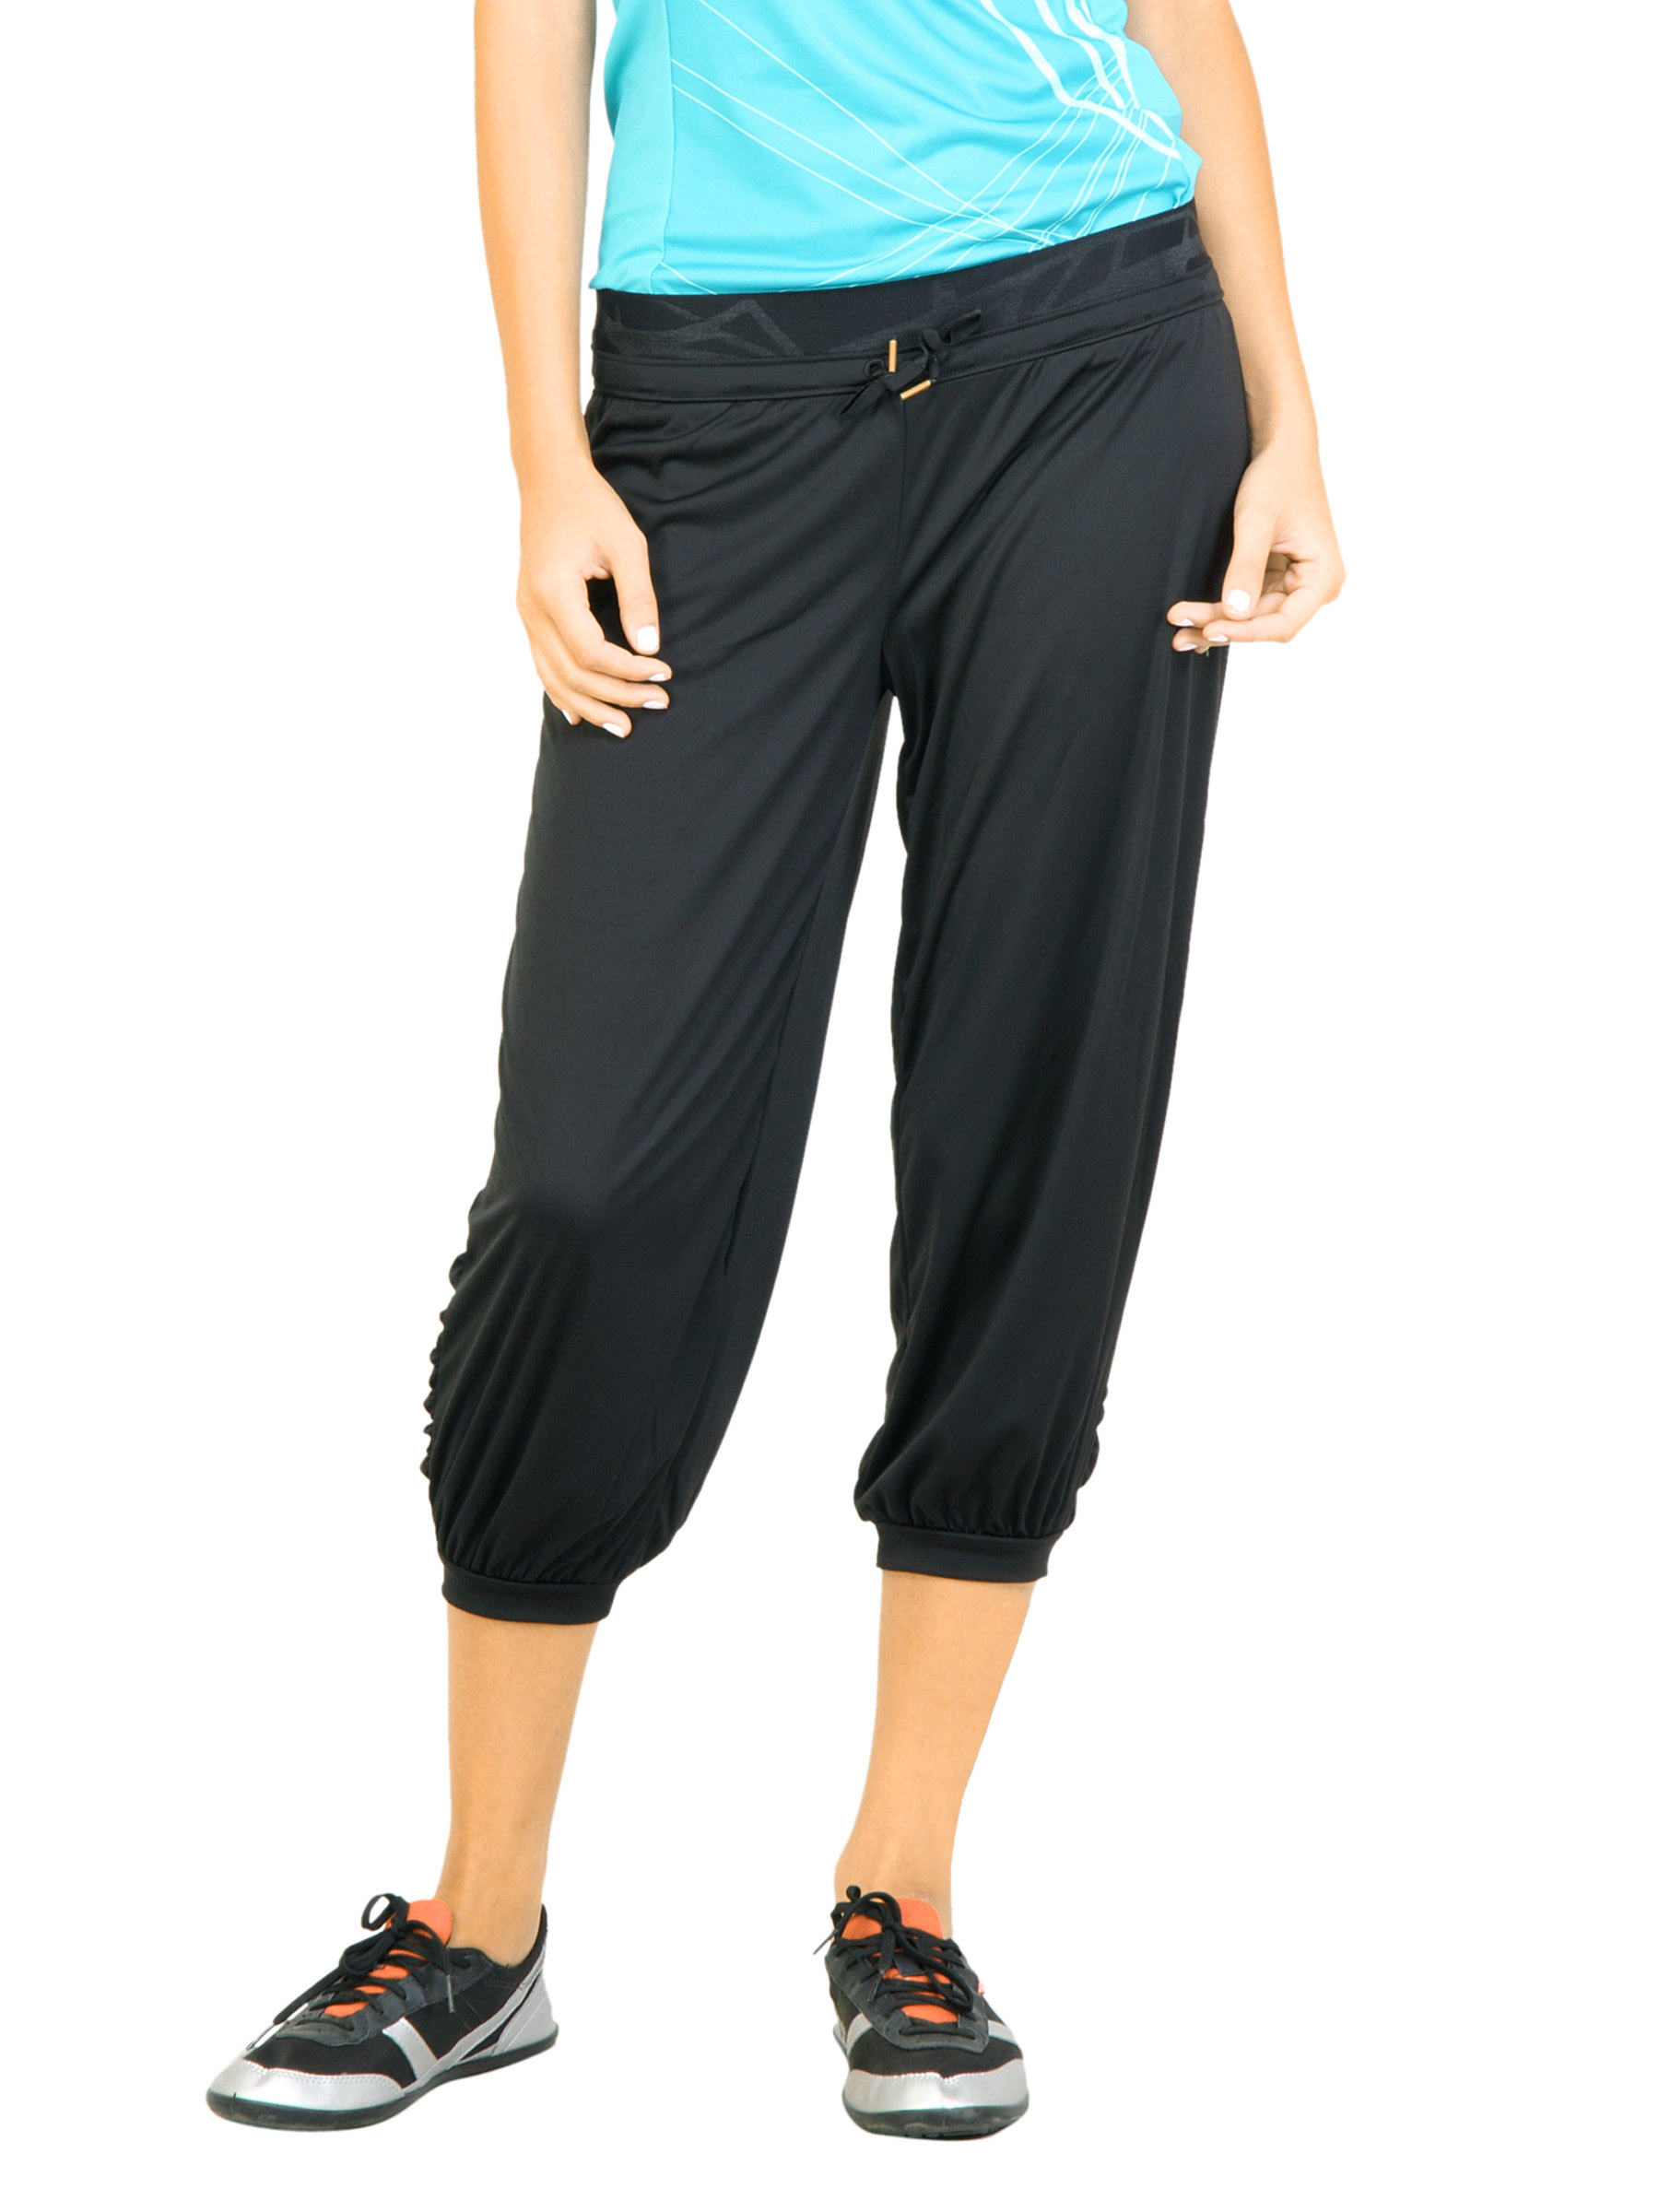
Puma Women TP Cuffed Black Capris
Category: Apparel / Bottomwear / Capris
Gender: Women
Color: Black
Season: Fall 2011
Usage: Casual